Julianne Trevisol

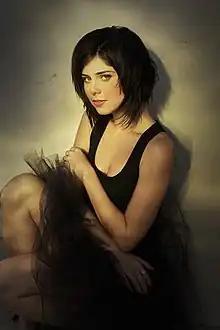

Julianne Oliveira de Almeida (born 23 June 1983), professionally known as Julianne Trevisol, is a Brazilian film, television and stage actress, singer, acrobatic, ballet and top dancer. As an actress she is known for her roles in Rede Record's telenovelas such as; "Floribella", "Paixões Proibidas", "Caminhos do Coração", "Vidas em Jogo" and "Balacobaco".